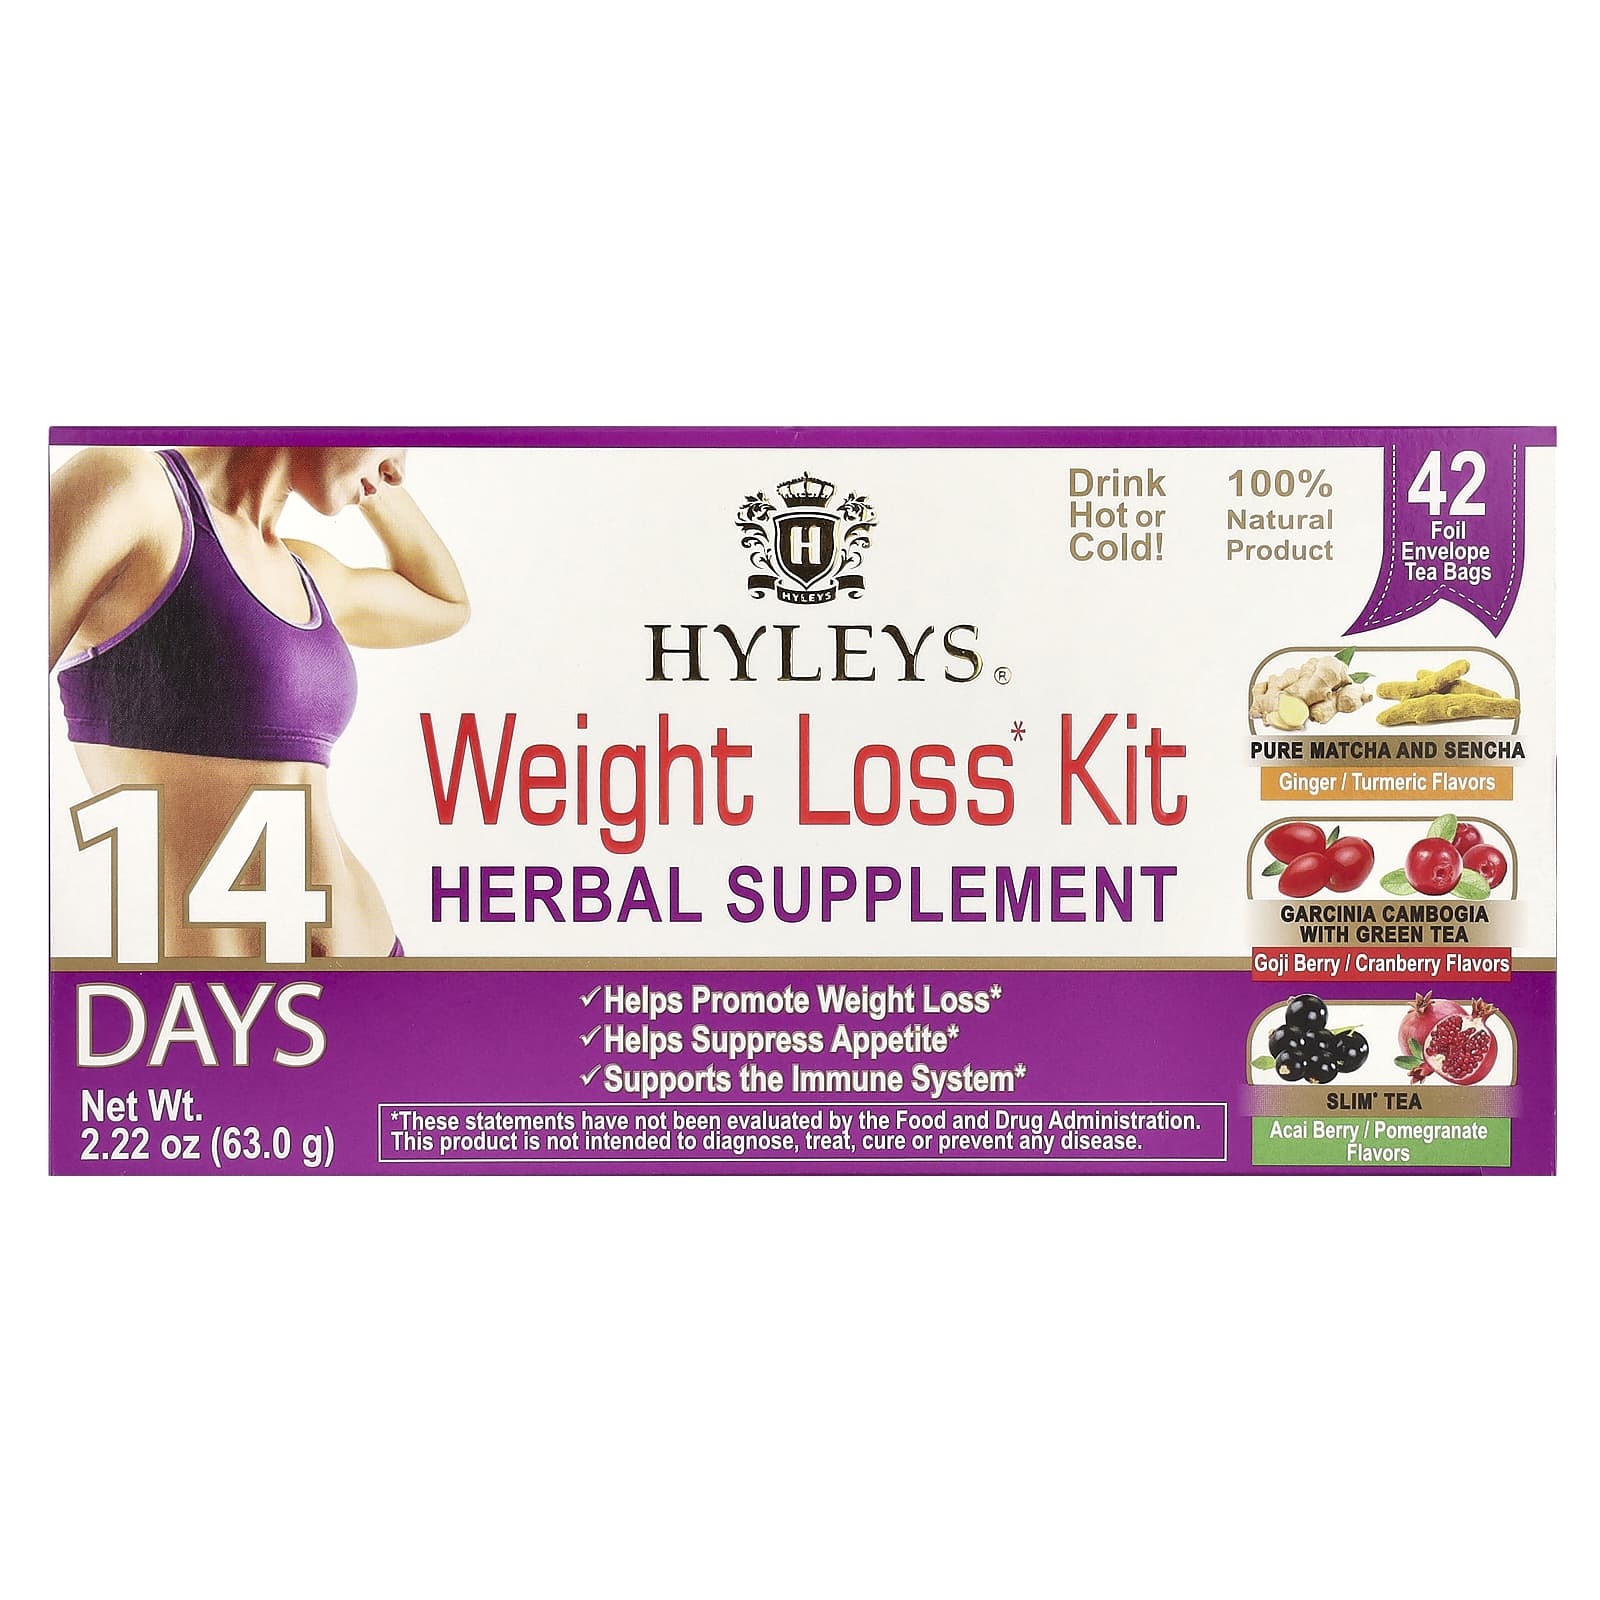
14-Day Weight Loss Tea Kit by Hyleys Tea, 42 Herbal Tea Bags
Boost your weight loss journey with our 14-Day Herbal Tea Kit from Hyleys Tea! This natural, 100% herbal supplement helps promote weight loss, suppress appetite, and supports a healthy immune system. Our expertly formulated kit includes 42 foil envelope tea bags, perfect for hot or cold consumption. As a kosher product, you can trust our tea is made with the highest quality ingredients. How it works: Our 14-day weight loss kit is designed to be used as part of your weight loss plan. With a 2.22 oz (63 g) supply, you'll have everything you need to get started. Try our 14-Day Weight Loss Tea Kit today and start seeing the results you've been looking for!
Brand: Hyleys Tea
Category: Food, Beverages & Tobacco > Beverages > Tea & Infusions > Tea